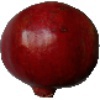
Label: Pomegranate 1